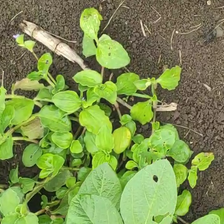
Weed species: Kena_(Commplina_benghalensio)